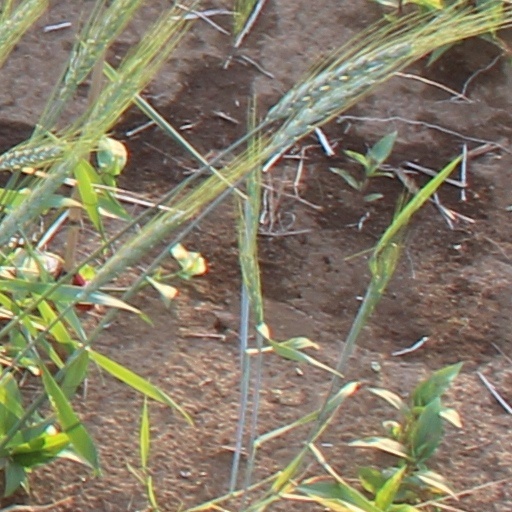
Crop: wheat